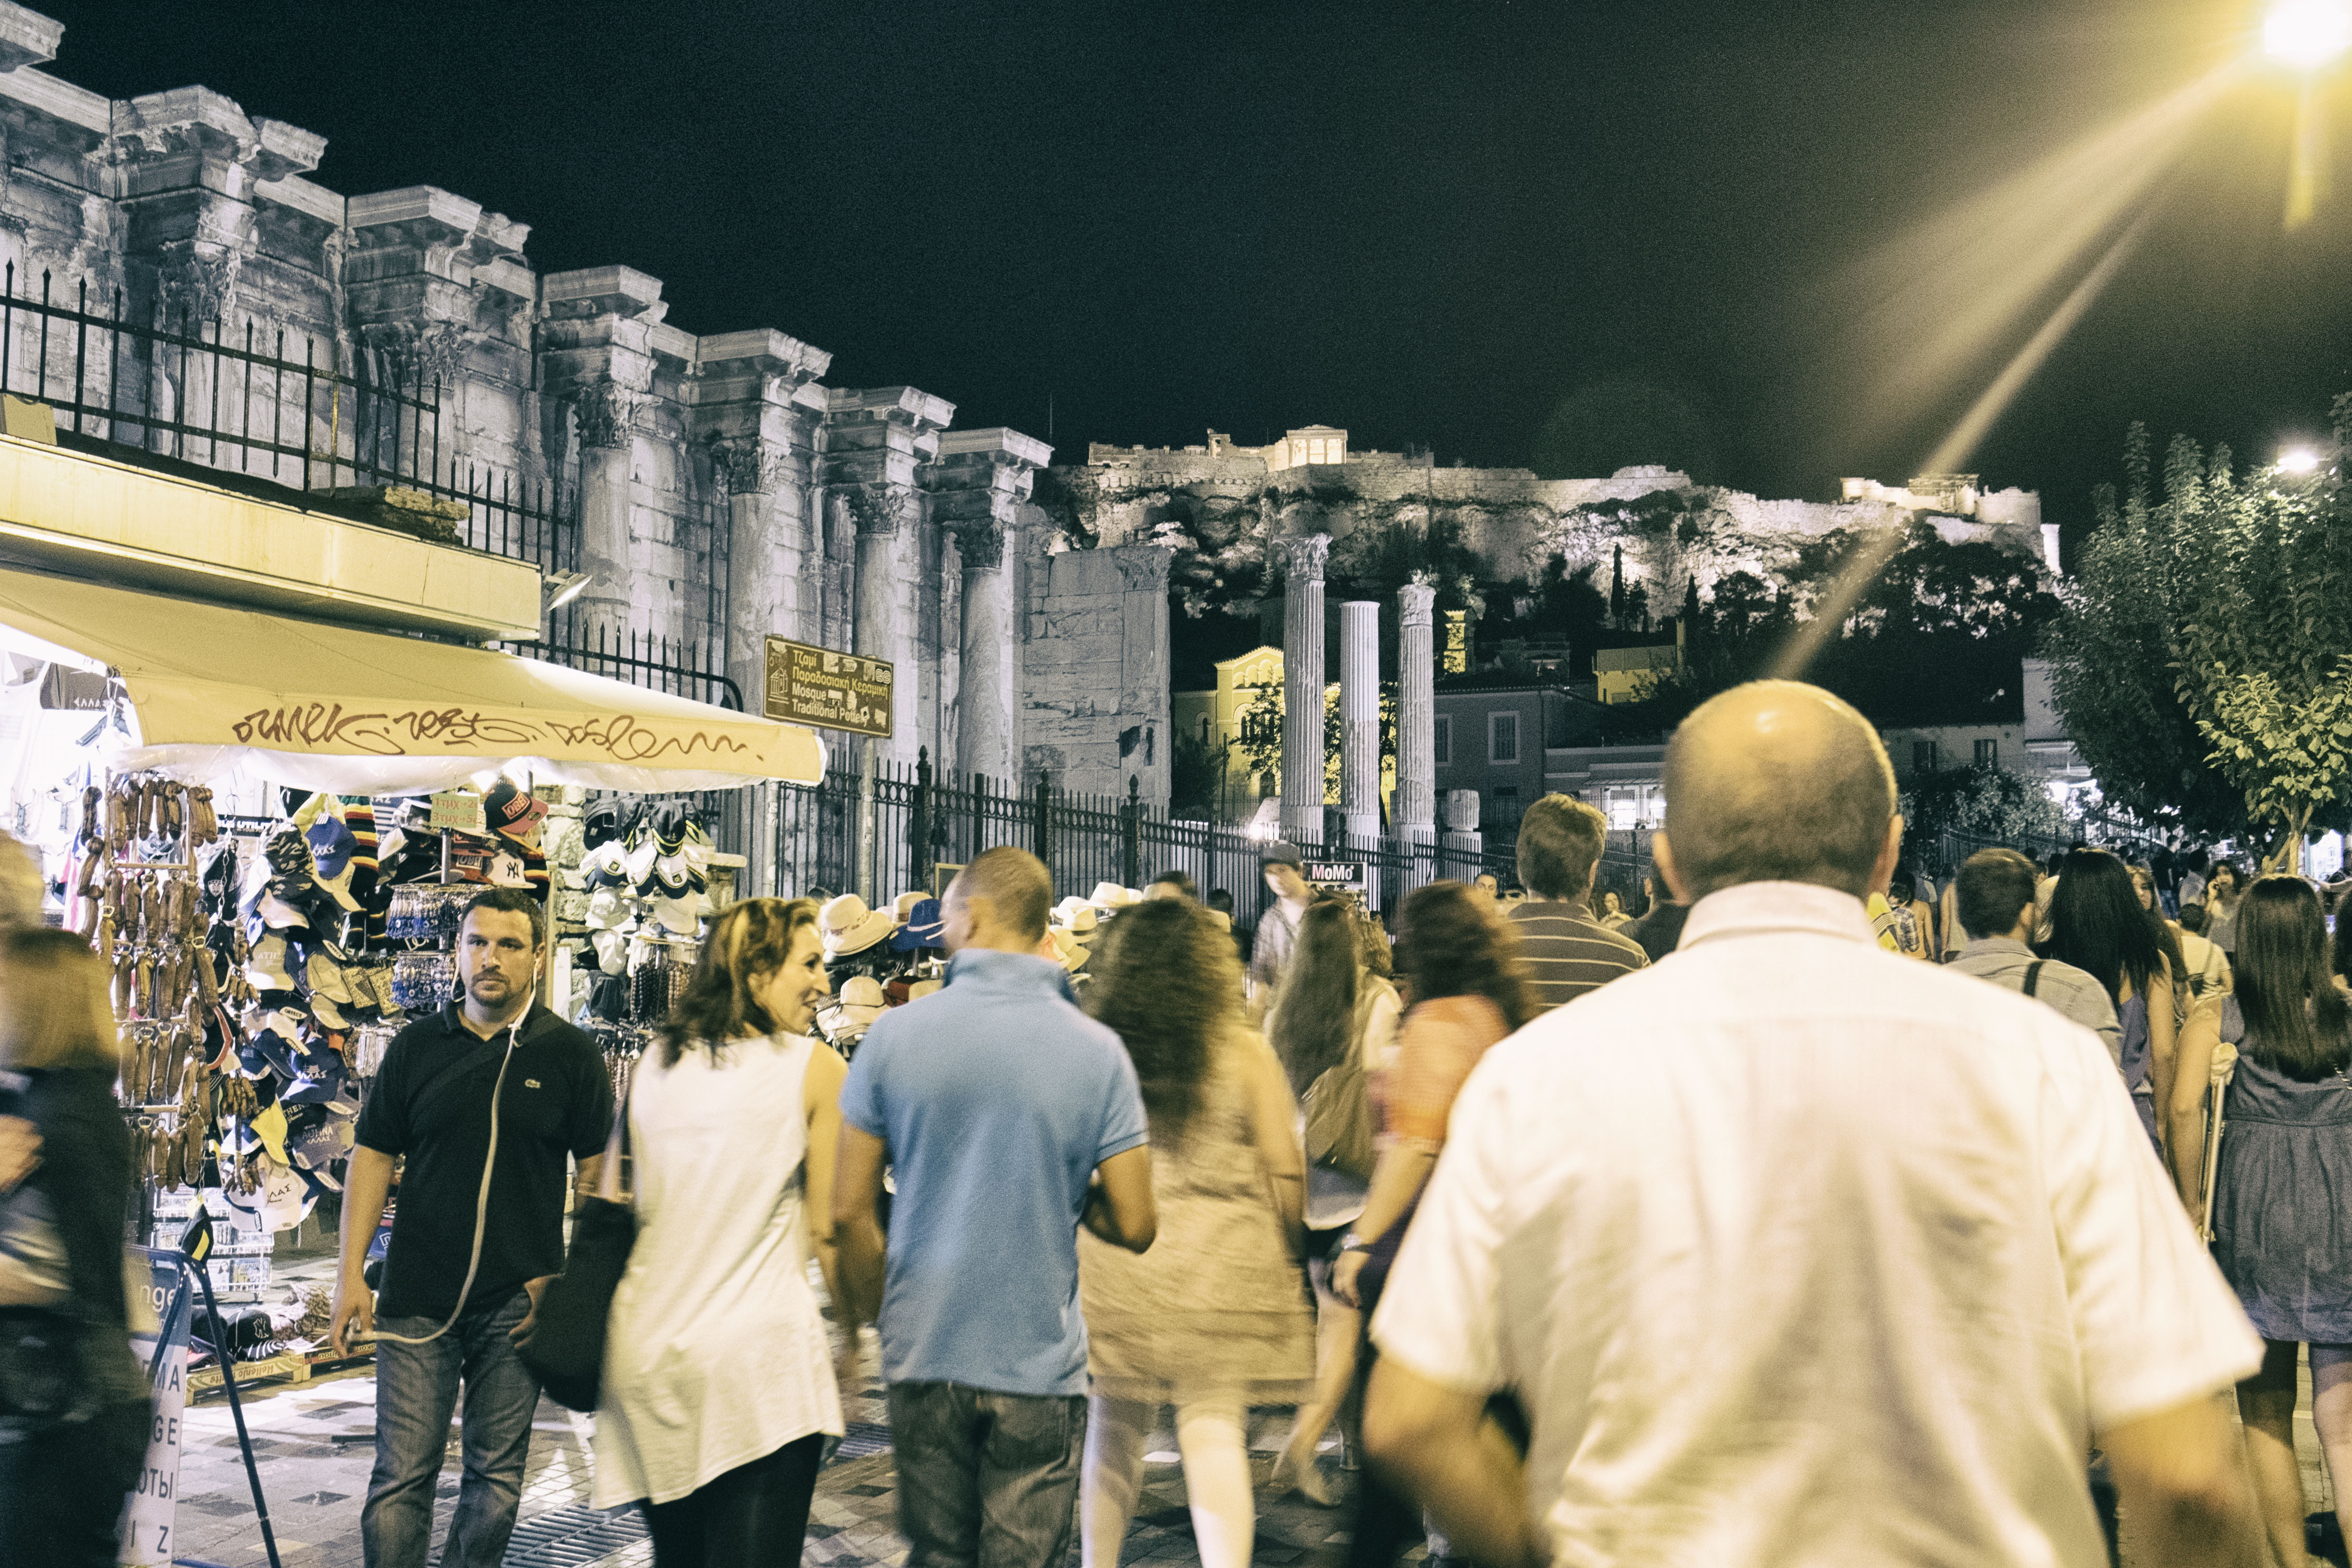
street, urban, crowd, travel, fujifilm, greece, fuji, fujix, fujixe1, athens